Societal collapse

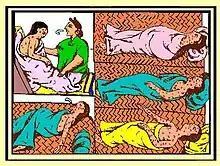

Historically, the dawn of agriculture led to the rise of contagious diseases. Compared to their hunting-gathering counterparts, agrarian societies tended to be sedentary, have higher population densities, be in frequent contact with livestock, and be more exposed to contaminated water supplies and higher concentrations of garbage. Poor sanitation, a lack of medical knowledge, superstitions, and sometimes a combination of disasters exacerbated the problem. The journalist Michael Rosenwald wrote that "history shows that past pandemics have reshaped societies in profound ways. Hundreds of millions of people have died. Empires have fallen. Governments have cracked. Generations have been annihilated."